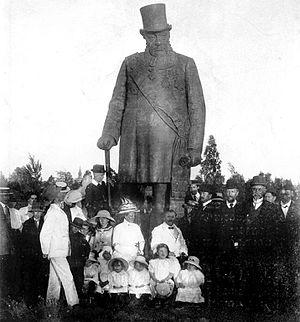
La statue de Paul Kruger située au centre de church square à Pretoria, Afrique du Sud, rend hommage à Paul Kruger, président de la république sud-africaine au Transvaal.
La Place de l'église est une place du centre historique de Pretoria, la capitale administrative d'Afrique du Sud.
Stephanus Johannes Paulus « Paul » Kruger est un chef militaire, un homme politique et un chef d'État boer qui fut président de la République sud-africaine de 1883 à 1902. Généralement surnommé Oom Paul ou encore Mamelodi, il a représenté l'incarnation du nationalisme boer en lutte contre le Royaume-Uni durant la seconde guerre des Boers entre 1899 et 1902.